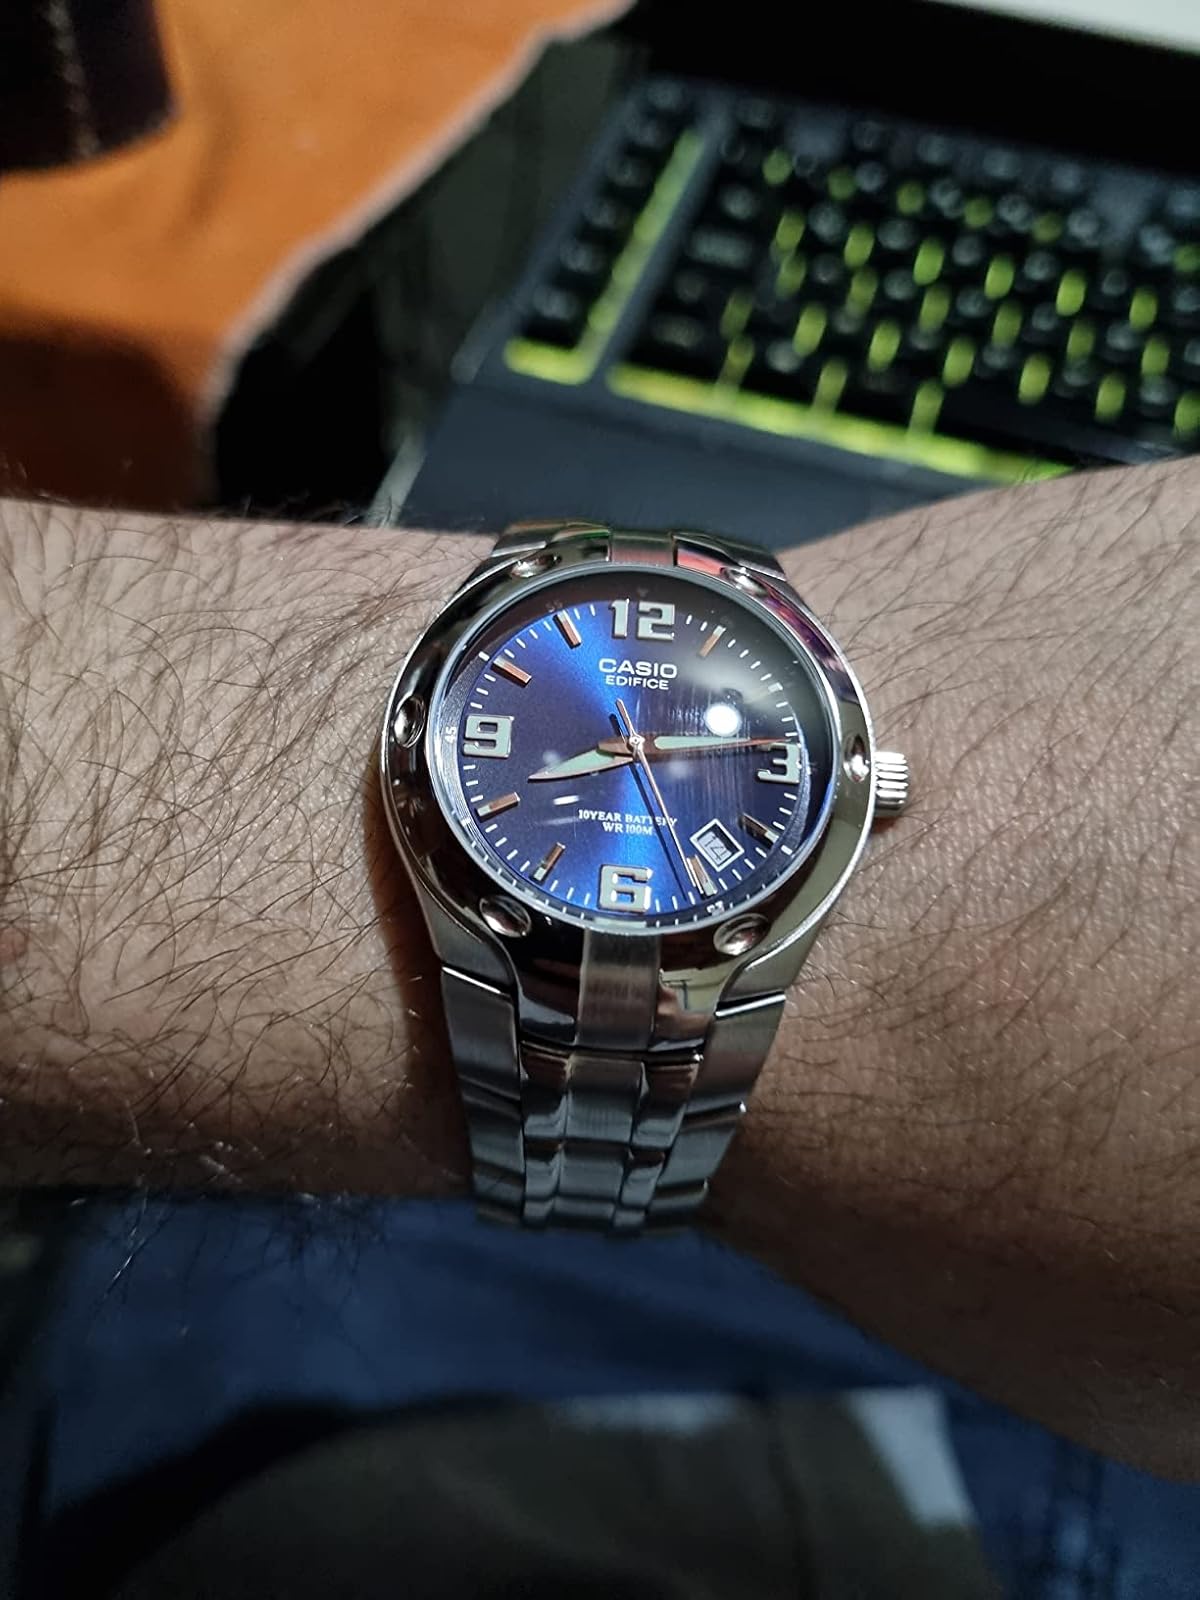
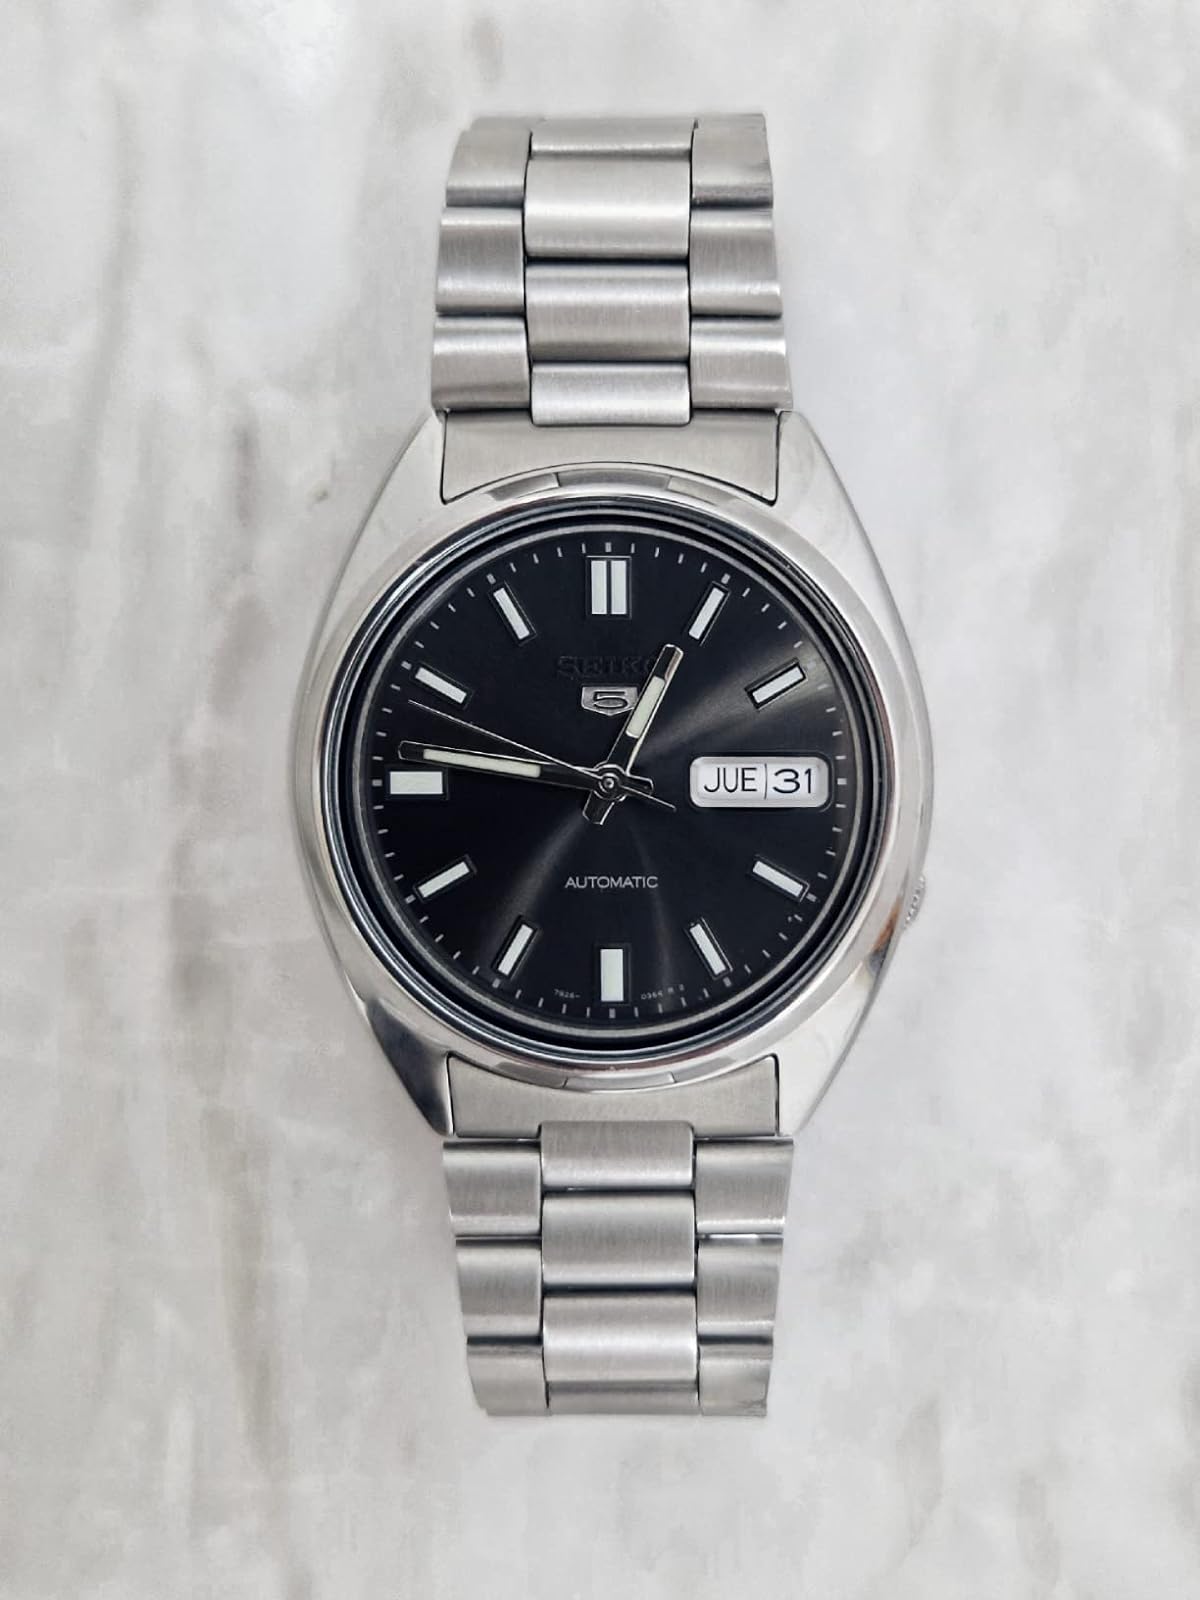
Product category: accessories_watch
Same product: no